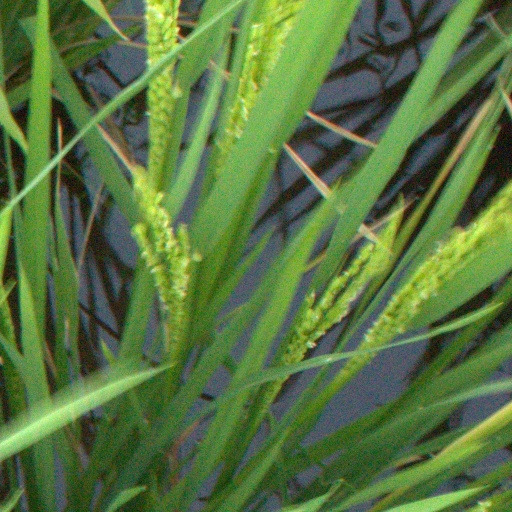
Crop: rice